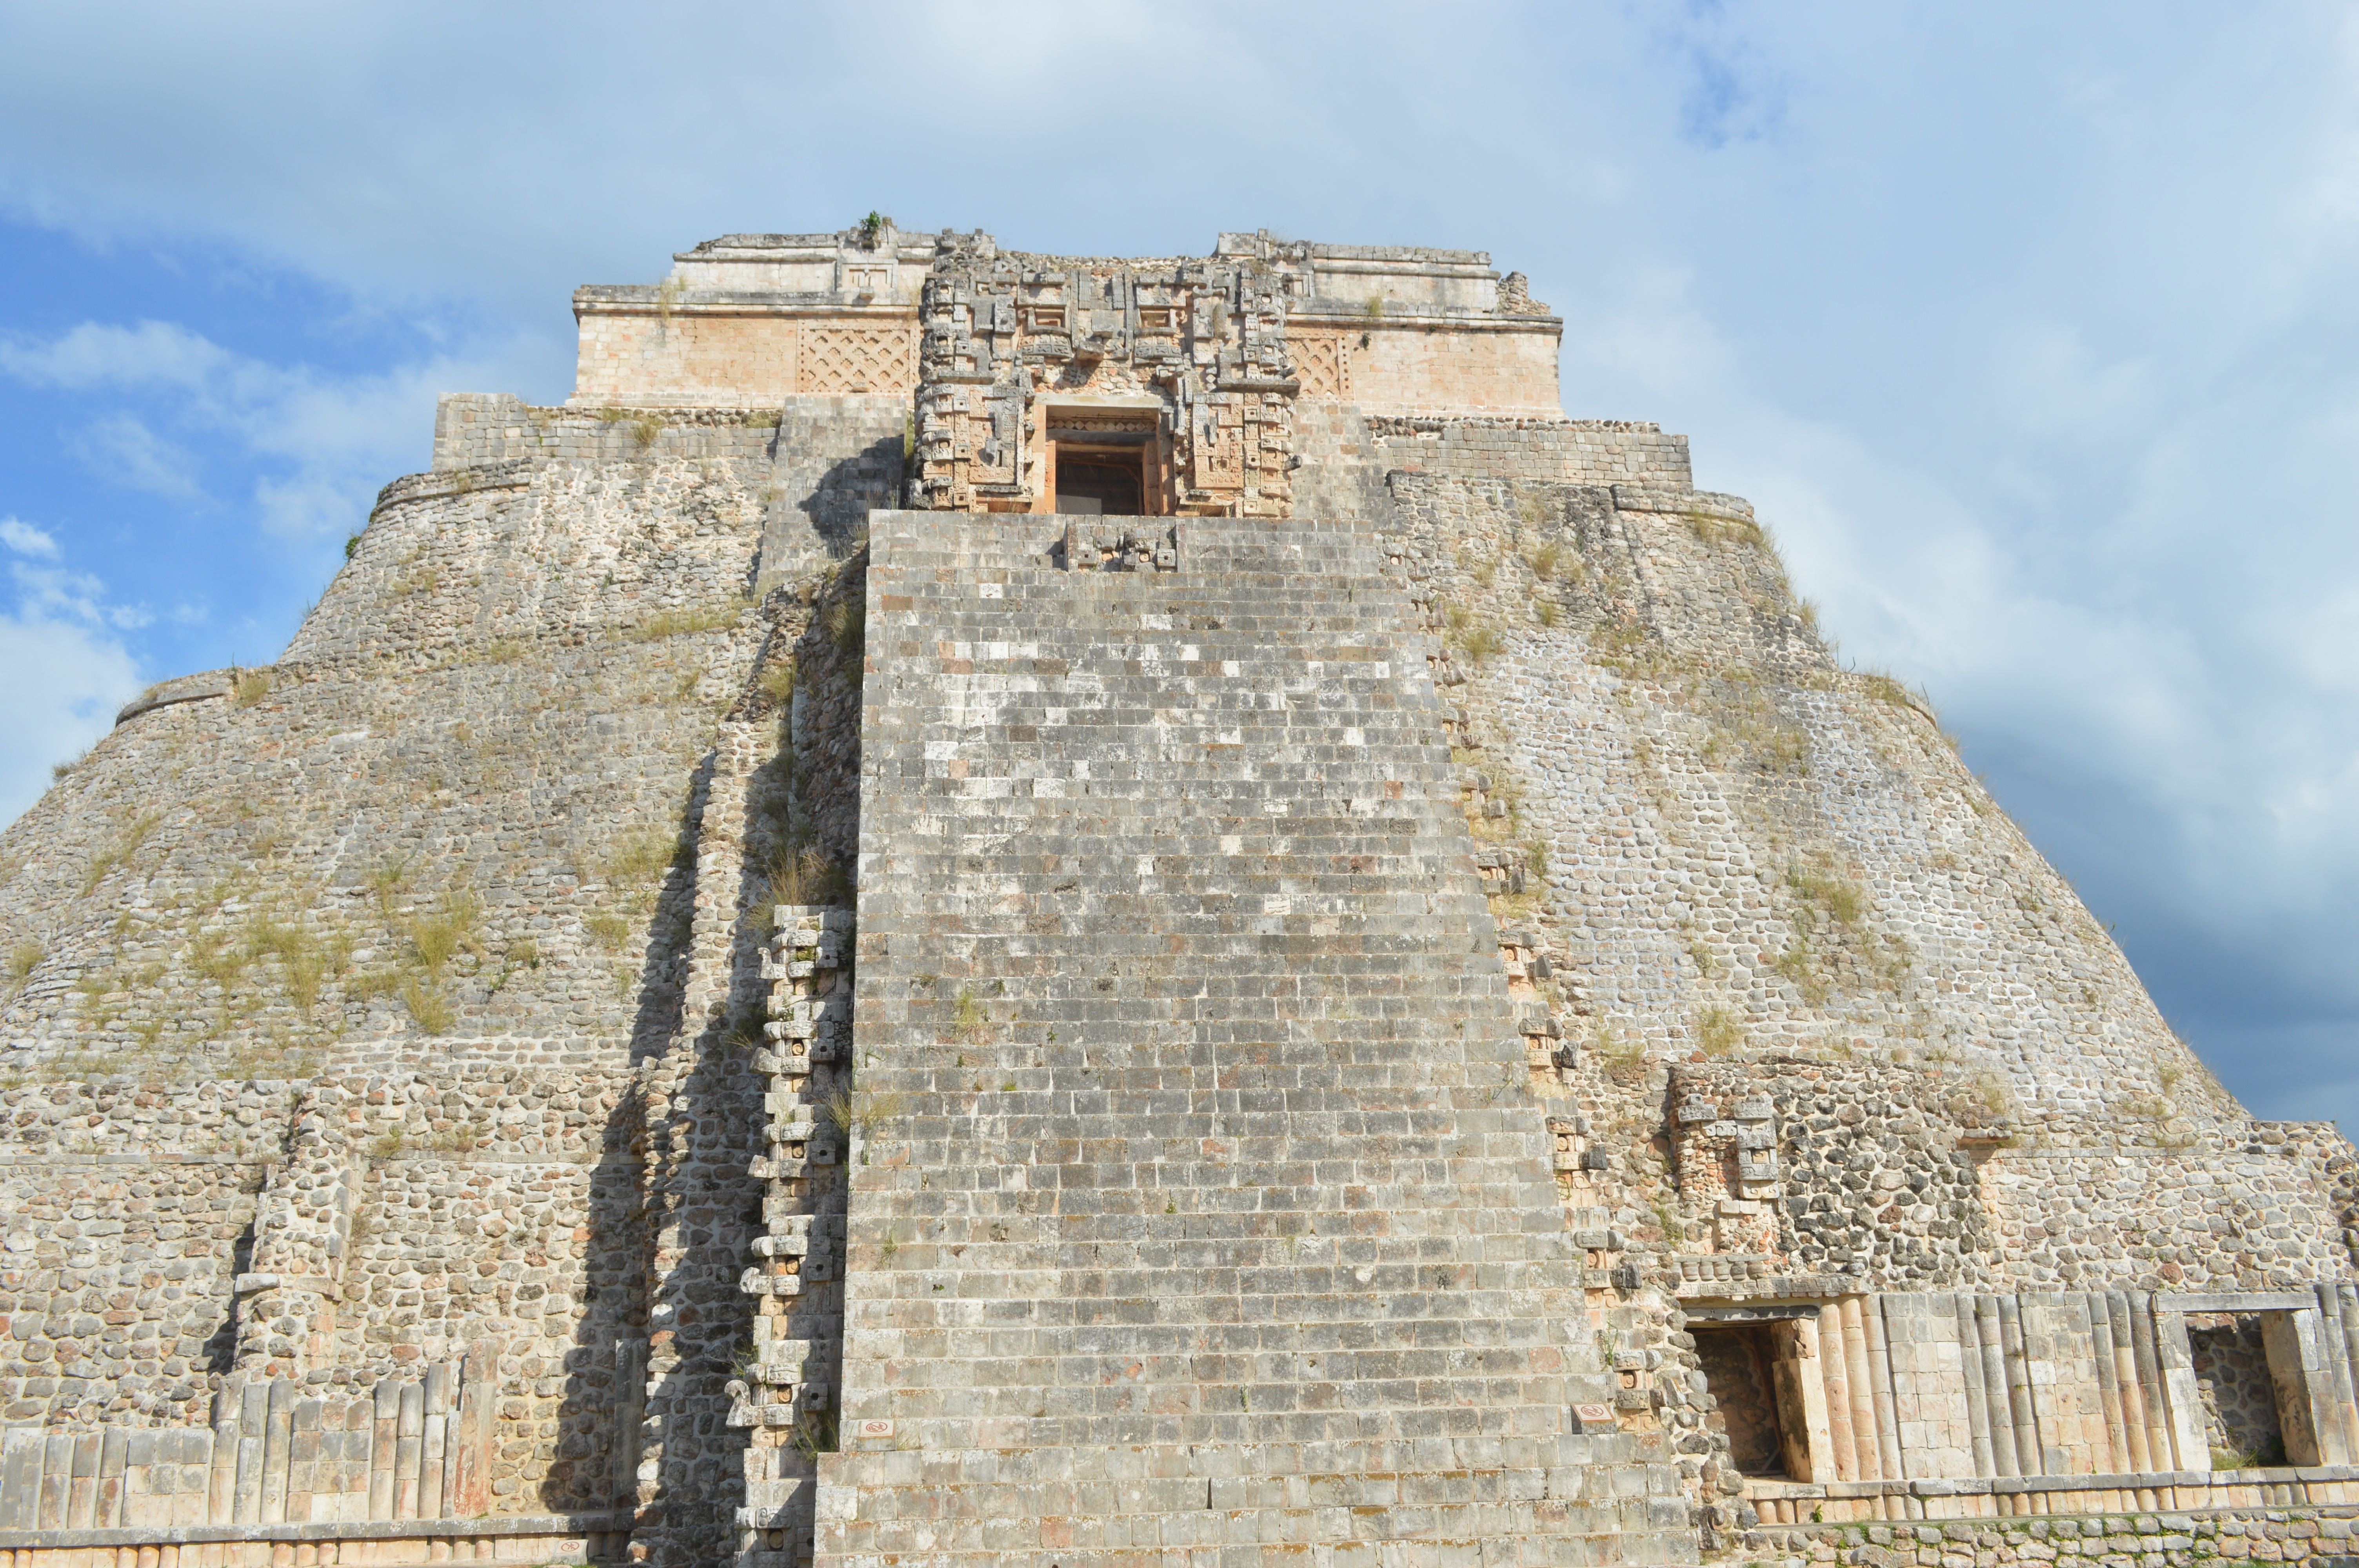
architecture, sun, building, monument, pyramid, landmark, fortification, tourism, place of worship, aztec, temple, mexico, ruins, history, cancun, maya, yucatan, pyramids, archaeological site, unesco world heritage site, historic site, ancient history, maya civilization, quintana roo, uxmal